Nazem Kadri

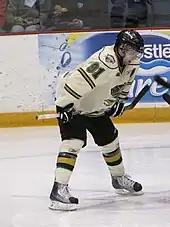
Nazem Kadri played with the London Knights for his final two seasons in juniors.

Kadri began his OHL career with the Kitchener Rangers after being selected in the first round, 18th overall, of the 2006 OHL Priority Selection. During his second season in the OHL, he played 68 games, recording 25 goals and 40 assists (65 points). During that year's playoffs, Kadri helped the Rangers to an OHL Championship and a berth in the Memorial Cup final, where they lost to the Spokane Chiefs of the Western Hockey League (WHL).